Joseph Stalin

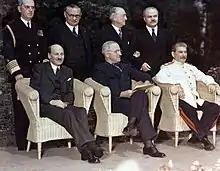
British Prime Minister Clement Attlee, U.S. President Harry S. Truman and Stalin at the Potsdam Conference, July 1945

Repressions intensified further from December 1936 until November 1938. In May 1937, Stalin ordered the arrest of much of the army's high command, and mass arrests in the military followed. By late 1937, purges extended beyond the party to the wider population. In July 1937, the Politburo ordered a purge of "anti-Soviet elements", targeting anti-Stalin Bolsheviks, former Mensheviks, Socialist Revolutionaries, priests, ex–White Army soldiers, and common criminals. Stalin initiated "national operations", the ethnic cleansing of non-Soviet ethnic groups — among them Poles, Germans, Latvians, Finns, Greeks, Koreans, and Chinese — through internal or external exile. More than 1.6 million people were arrested, 700,000 shot, and an unknown number died under torture. The NKVD also assassinated defectors and opponents abroad; in August 1940, Trotsky was assassinated in Mexico, eliminating Stalin's last major opponent.